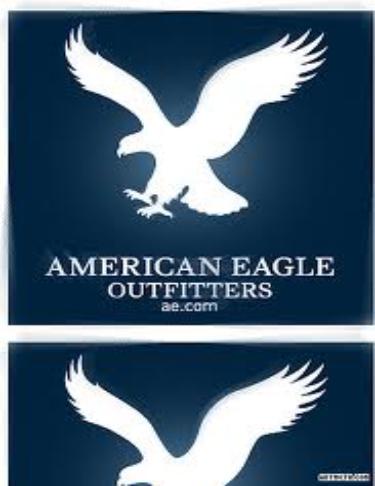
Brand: American Eagle
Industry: Clothes